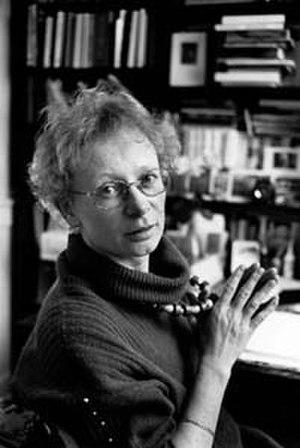
Annelise Grobéty
Anne-Lise Grobéty, née le 21 décembre 1949 à La Chaux-de-Fonds et décédée le 5 octobre 2010 à Neuchâtel, est une femme de lettres et femme politique suisse.